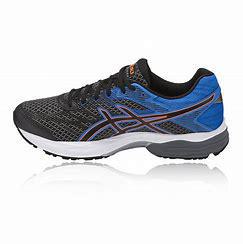
Brand: Asics
Model: Gel Flux 4